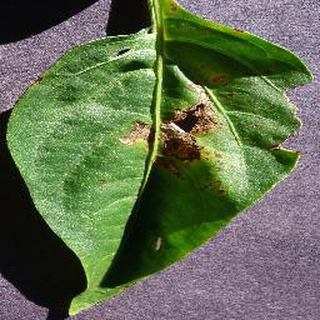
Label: bell_pepper_bacterial_spot